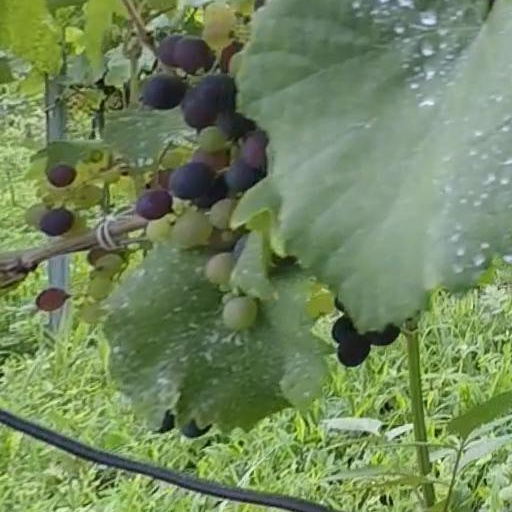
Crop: grape